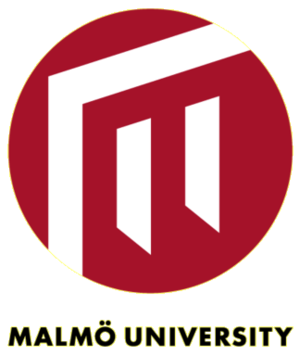
Malmø Universitet
Malmø Universitet er et svensk universitet beliggende i Malmø. Universitetet blev grundlagt i 1998, og er med sine omkring 24000 studerende og 1600 ansatte den 9. største uddannelsesinstitution i Sverige. Malmø Universitet har udvekslingsaftaler med mere end 240 universiteter fordelt i hele verden, og mere end en tredjedel af universitetets elever har en international baggrund. Uddannelserne på Malmø Universitet fokuserer blandt andet på migration, bæredygtighed, urbane studier samt moderne medier og teknologi. Uddannelserne indeholder ofte praktikophold og projektarbejde i tæt samarbejde med eksterne partnere. Kerstin Tham er universitetets rektor.